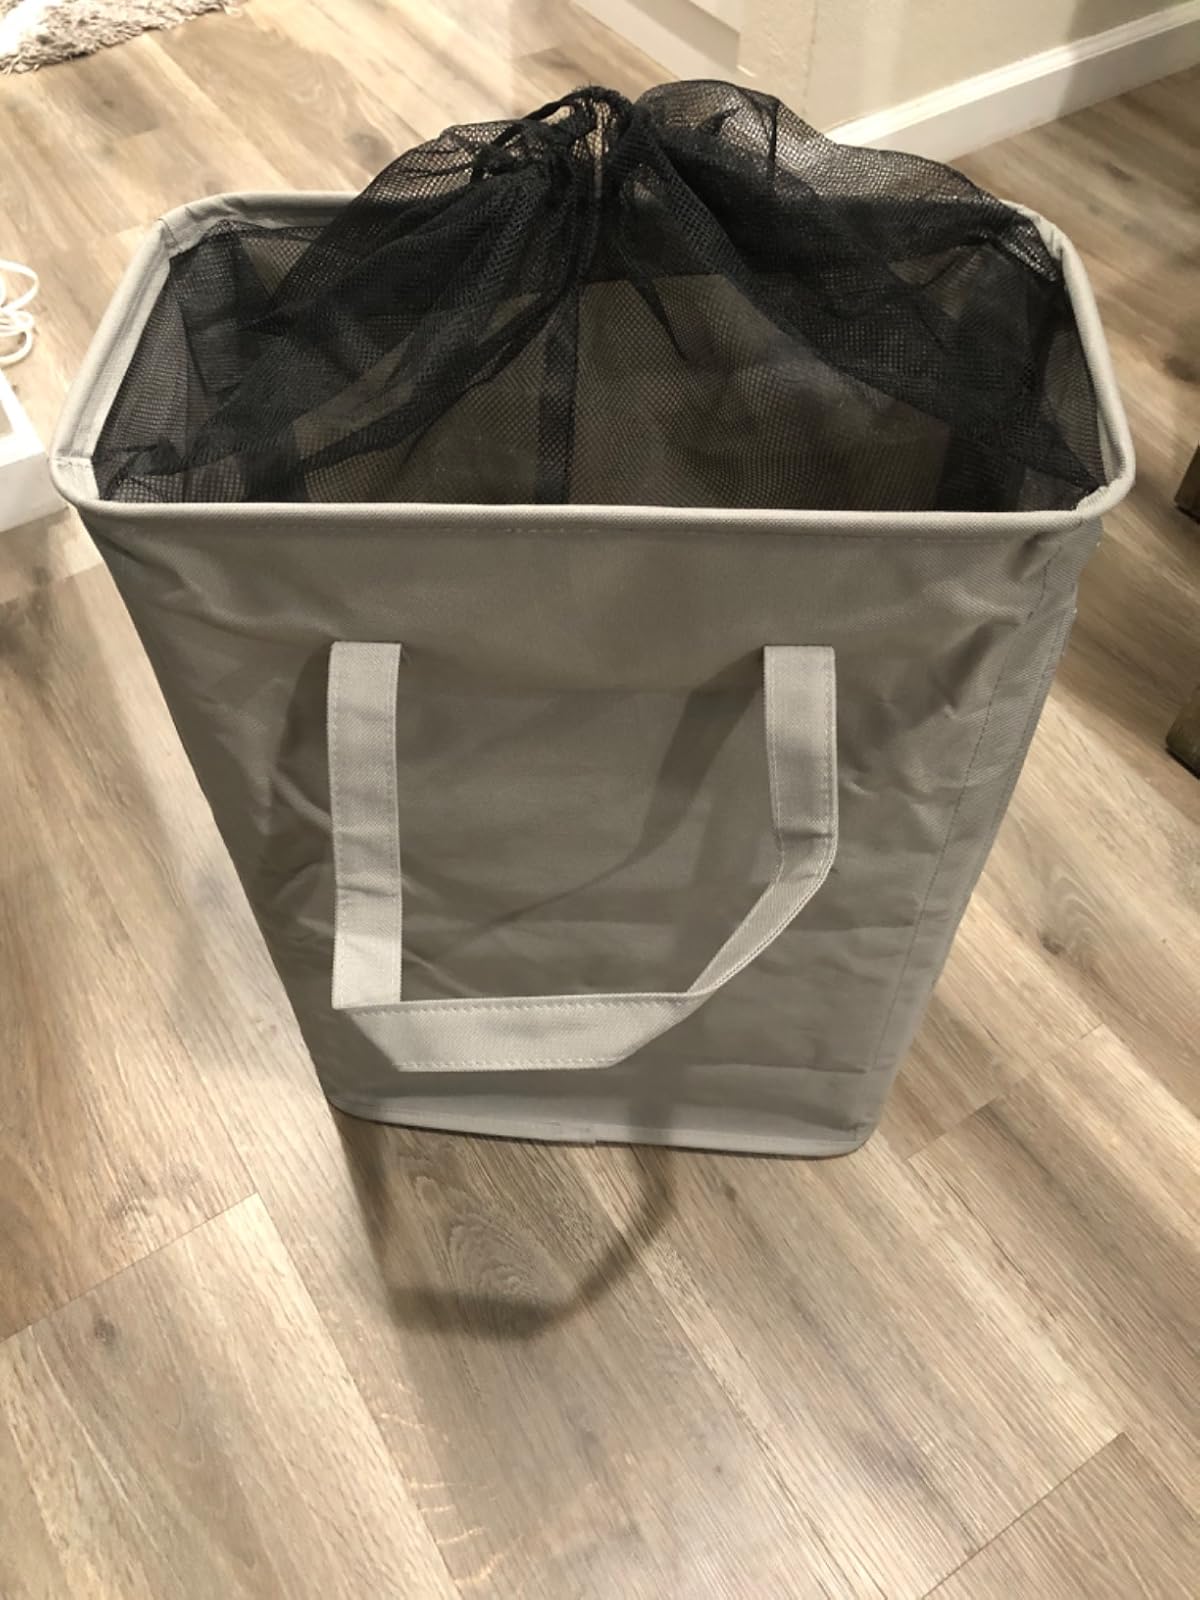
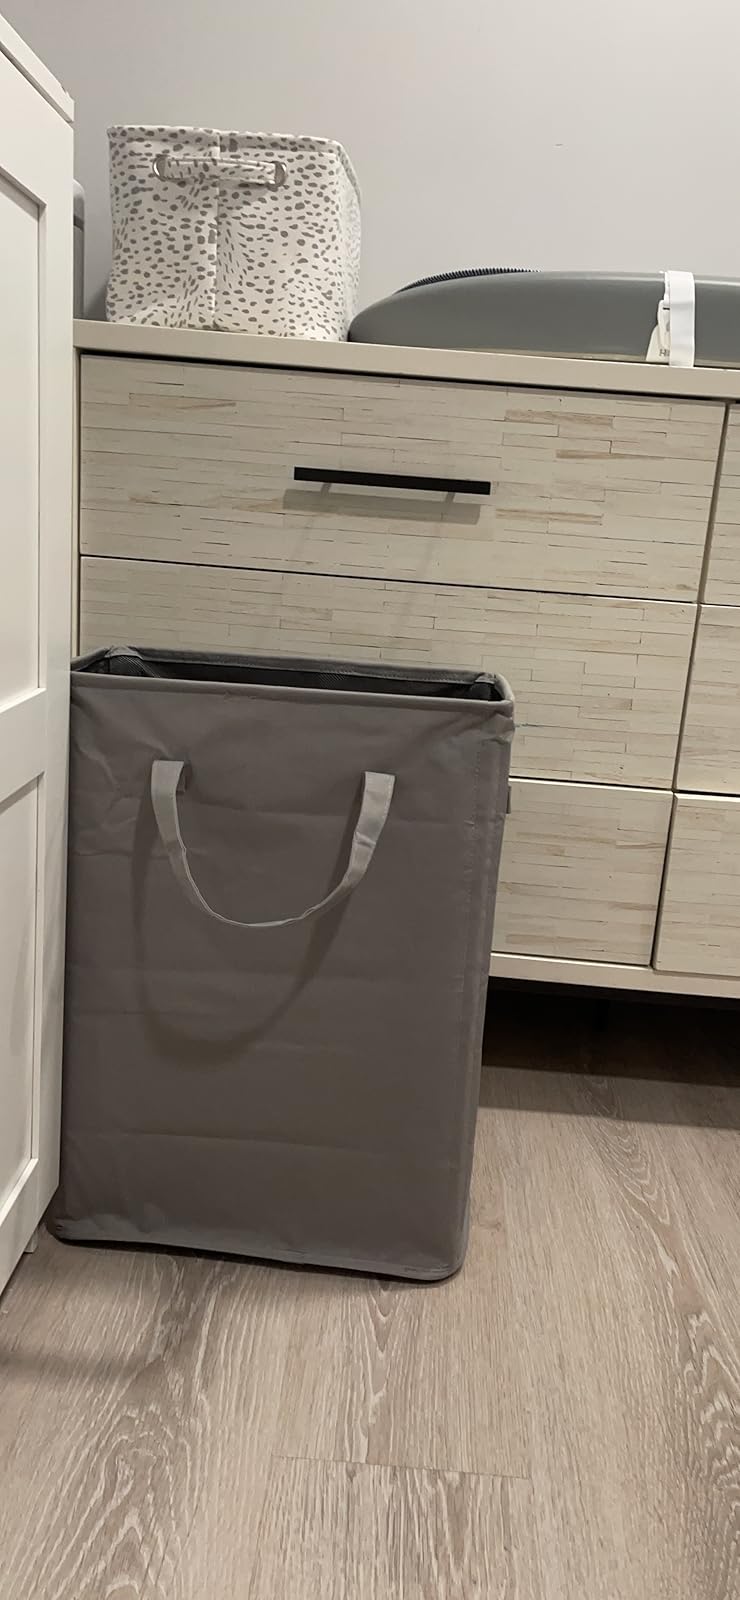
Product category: items_hamper
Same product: yes